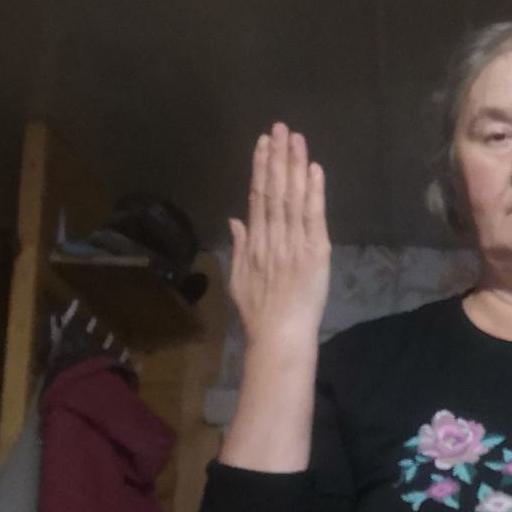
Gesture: stop_inverted